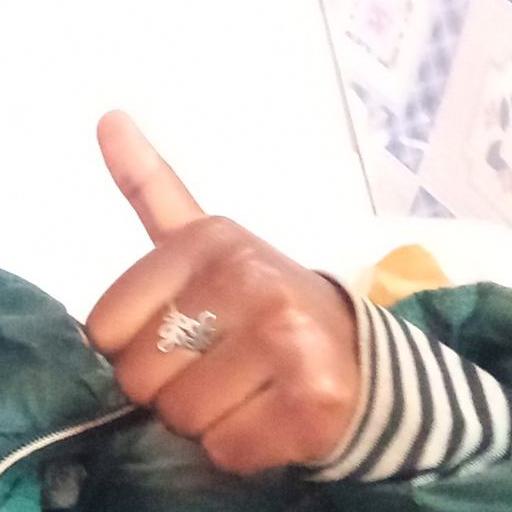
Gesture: like